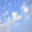
Label: cloud